Allergies in children

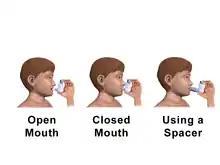
Some older children can be taught to use their prescribed Metered-Dose Inhaler.

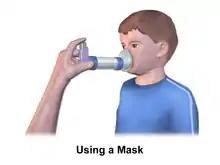
Metered-Dose Inhaler Mask (Child)

There is no cure for allergies, making the avoidance of allergens one of the most important ways to prevent a reaction. Keeping a diary of symptoms, potential triggers, activities, and what helps reduce symptoms is also a helpful form of prevention and management.